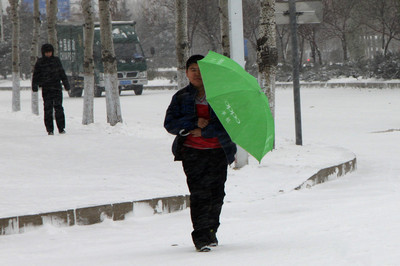
Weather: snow or frosty